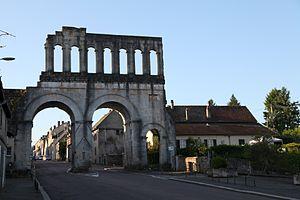
Porte d'Arroux Autun Saône-et-Loire (Empire romain)
Autun est une commune française du département de Saône-et-Loire en région Bourgogne-Franche-Comté, située dans le parc naturel régional du Morvan.